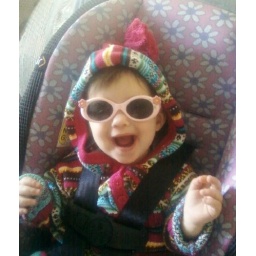
Serenity's first time in her big girl car seat, sporting a cute pair of shades!